Fredric Wertham

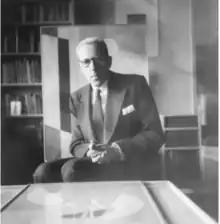
Wertham at his Gramercy Park office. Photo by Gordon Parks.

Fredric Wertham (born Friedrich Ignatz Wertheimer, March 20, 1895 – November 18, 1981) was a German–American psychiatrist and author. Wertham had an early reputation as a progressive psychiatrist who treated poor black patients at his Lafargue Clinic at a time of heightened discrimination in urban mental health practice. Wertham also authored a definitive textbook on the brain, and his institutional stressor findings were cited when courts overturned multiple segregation statutes, most notably in "Brown v. Board of Education."